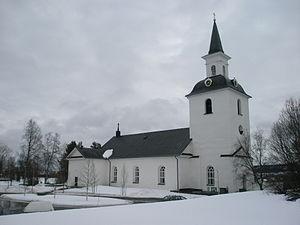
Offerdal est une paroisse suédoise située dans la commune de Krokom, dans le Comté de Jämtland. Offerdal se trouve dans les Alpes scandinaves, à environ 50 km d'Östersund.